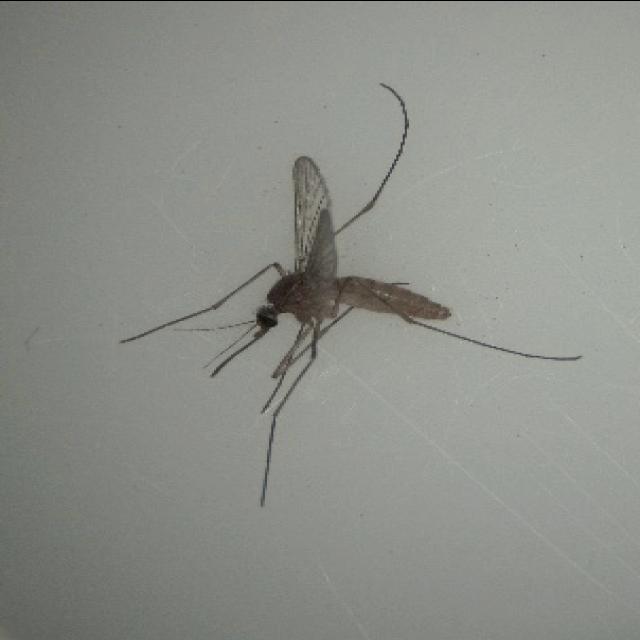
Species: culex_pipiens